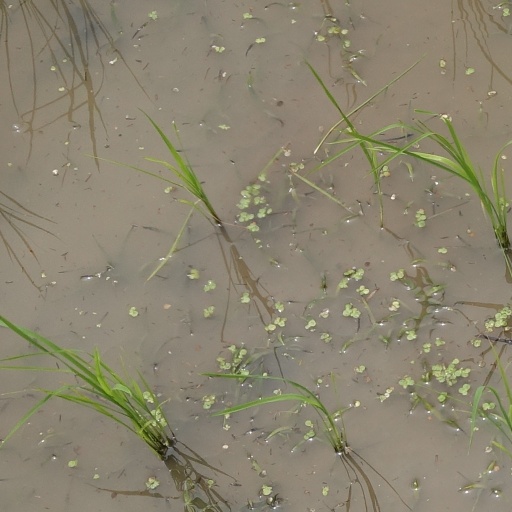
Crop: rice